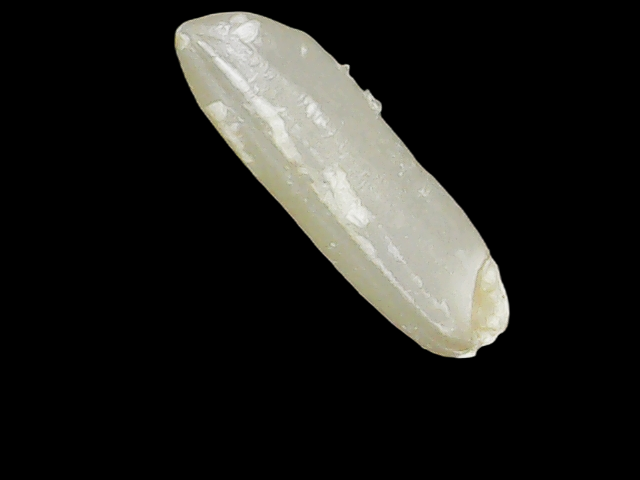
Rice variety: Binadhan14